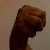
The image shows a hand gesture representing the letter 'M' in Indian Sign Language.